A Simple Life

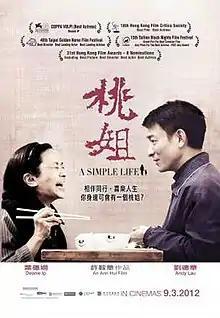
Original Hong Kong film poster

A Simple Life, also known as Sister Peach, is a 2011 Hong Kong drama film directed by Ann Hui and starring Andy Lau and Deanie Ip. Ip, in the lead role of Sister Peach, won the Best Actress Award at the 68th Venice International Film Festival. Originally, Hui considered retiring after making this film. However, due to the film's success, she changed her mind and went on to work on other projects.